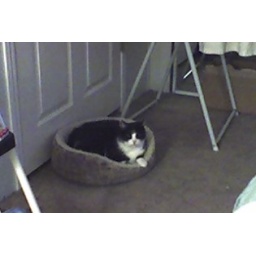
Her bed in our bedroom